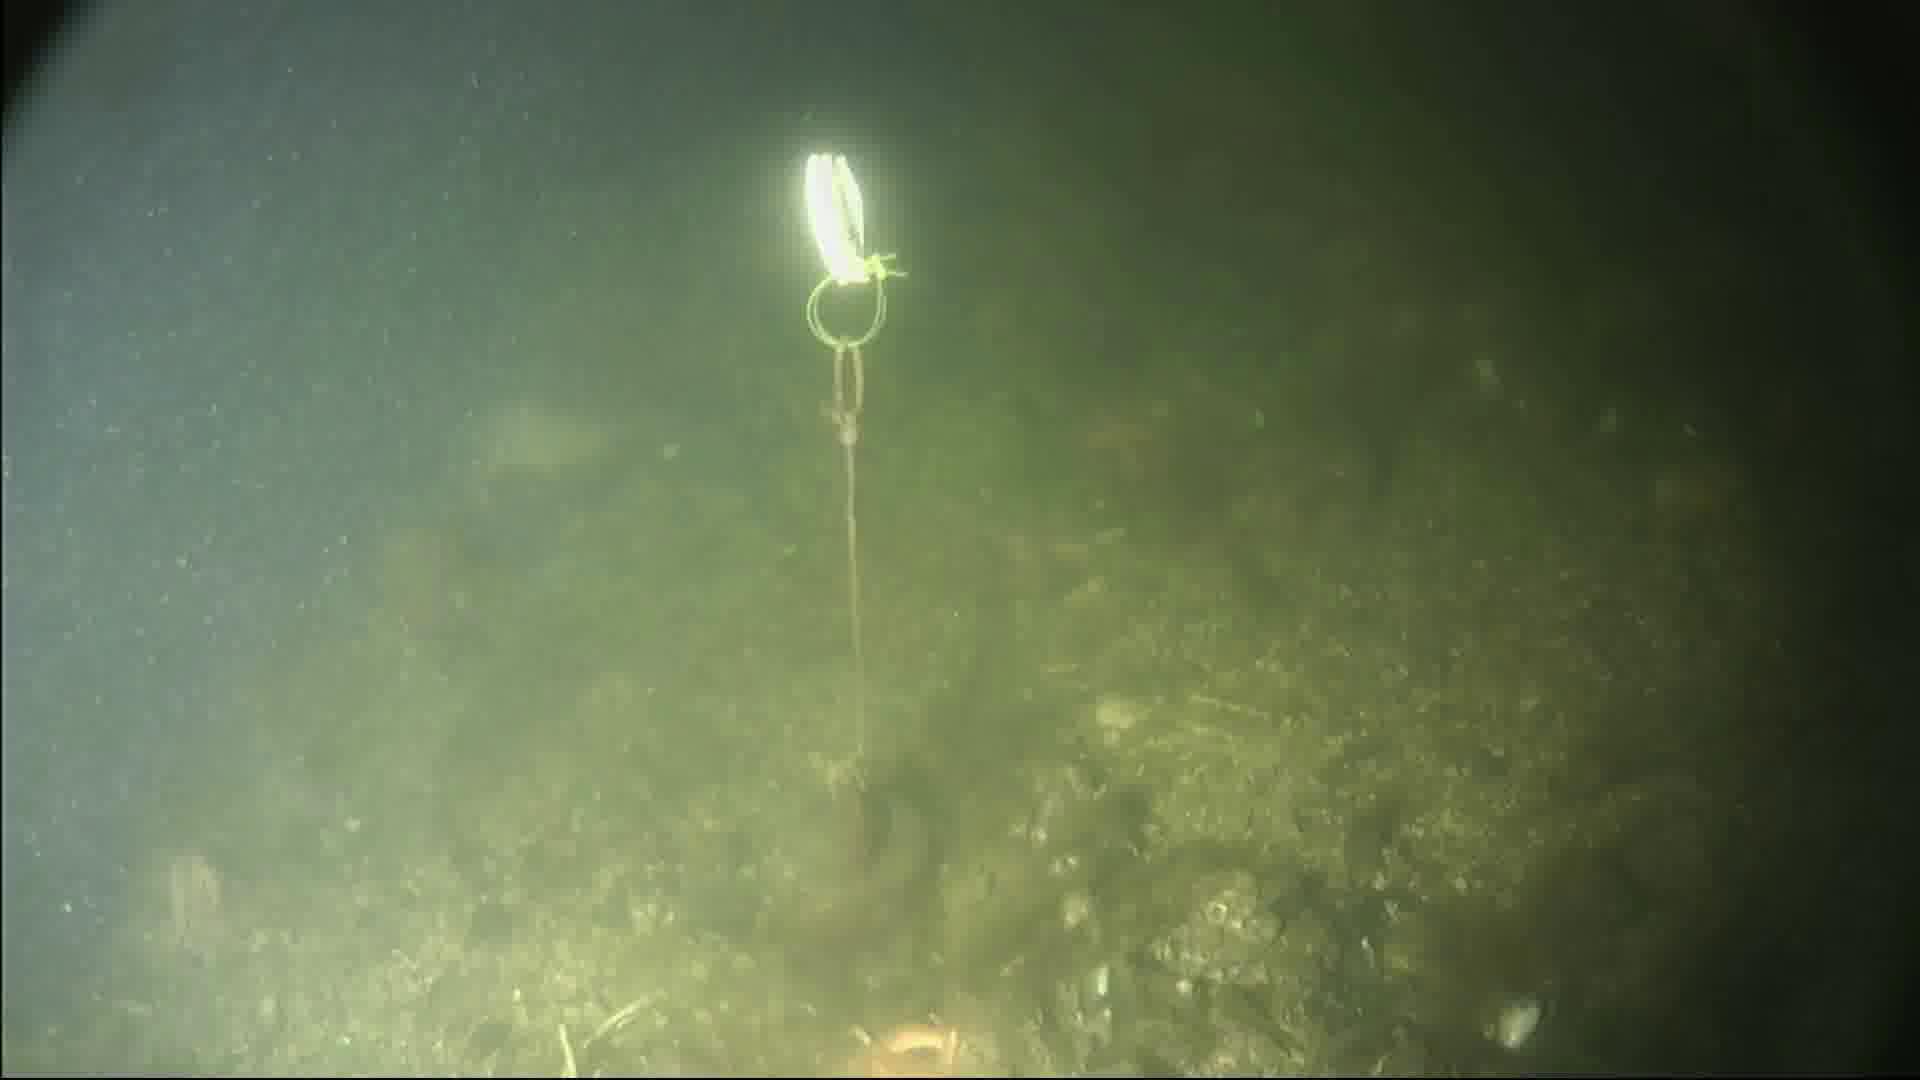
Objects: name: fish
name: starfish